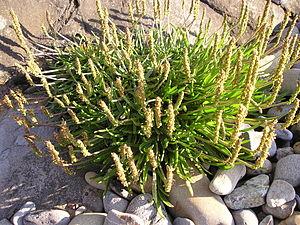
Le Plantain maritime est une plante herbacée vivace du littoral et des sources salées de l'hémisphère nord.